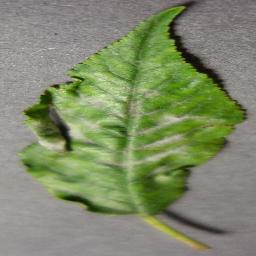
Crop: cherry
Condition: (including_sour)_powdery_mildew